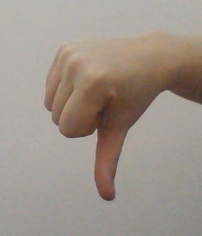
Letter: waw